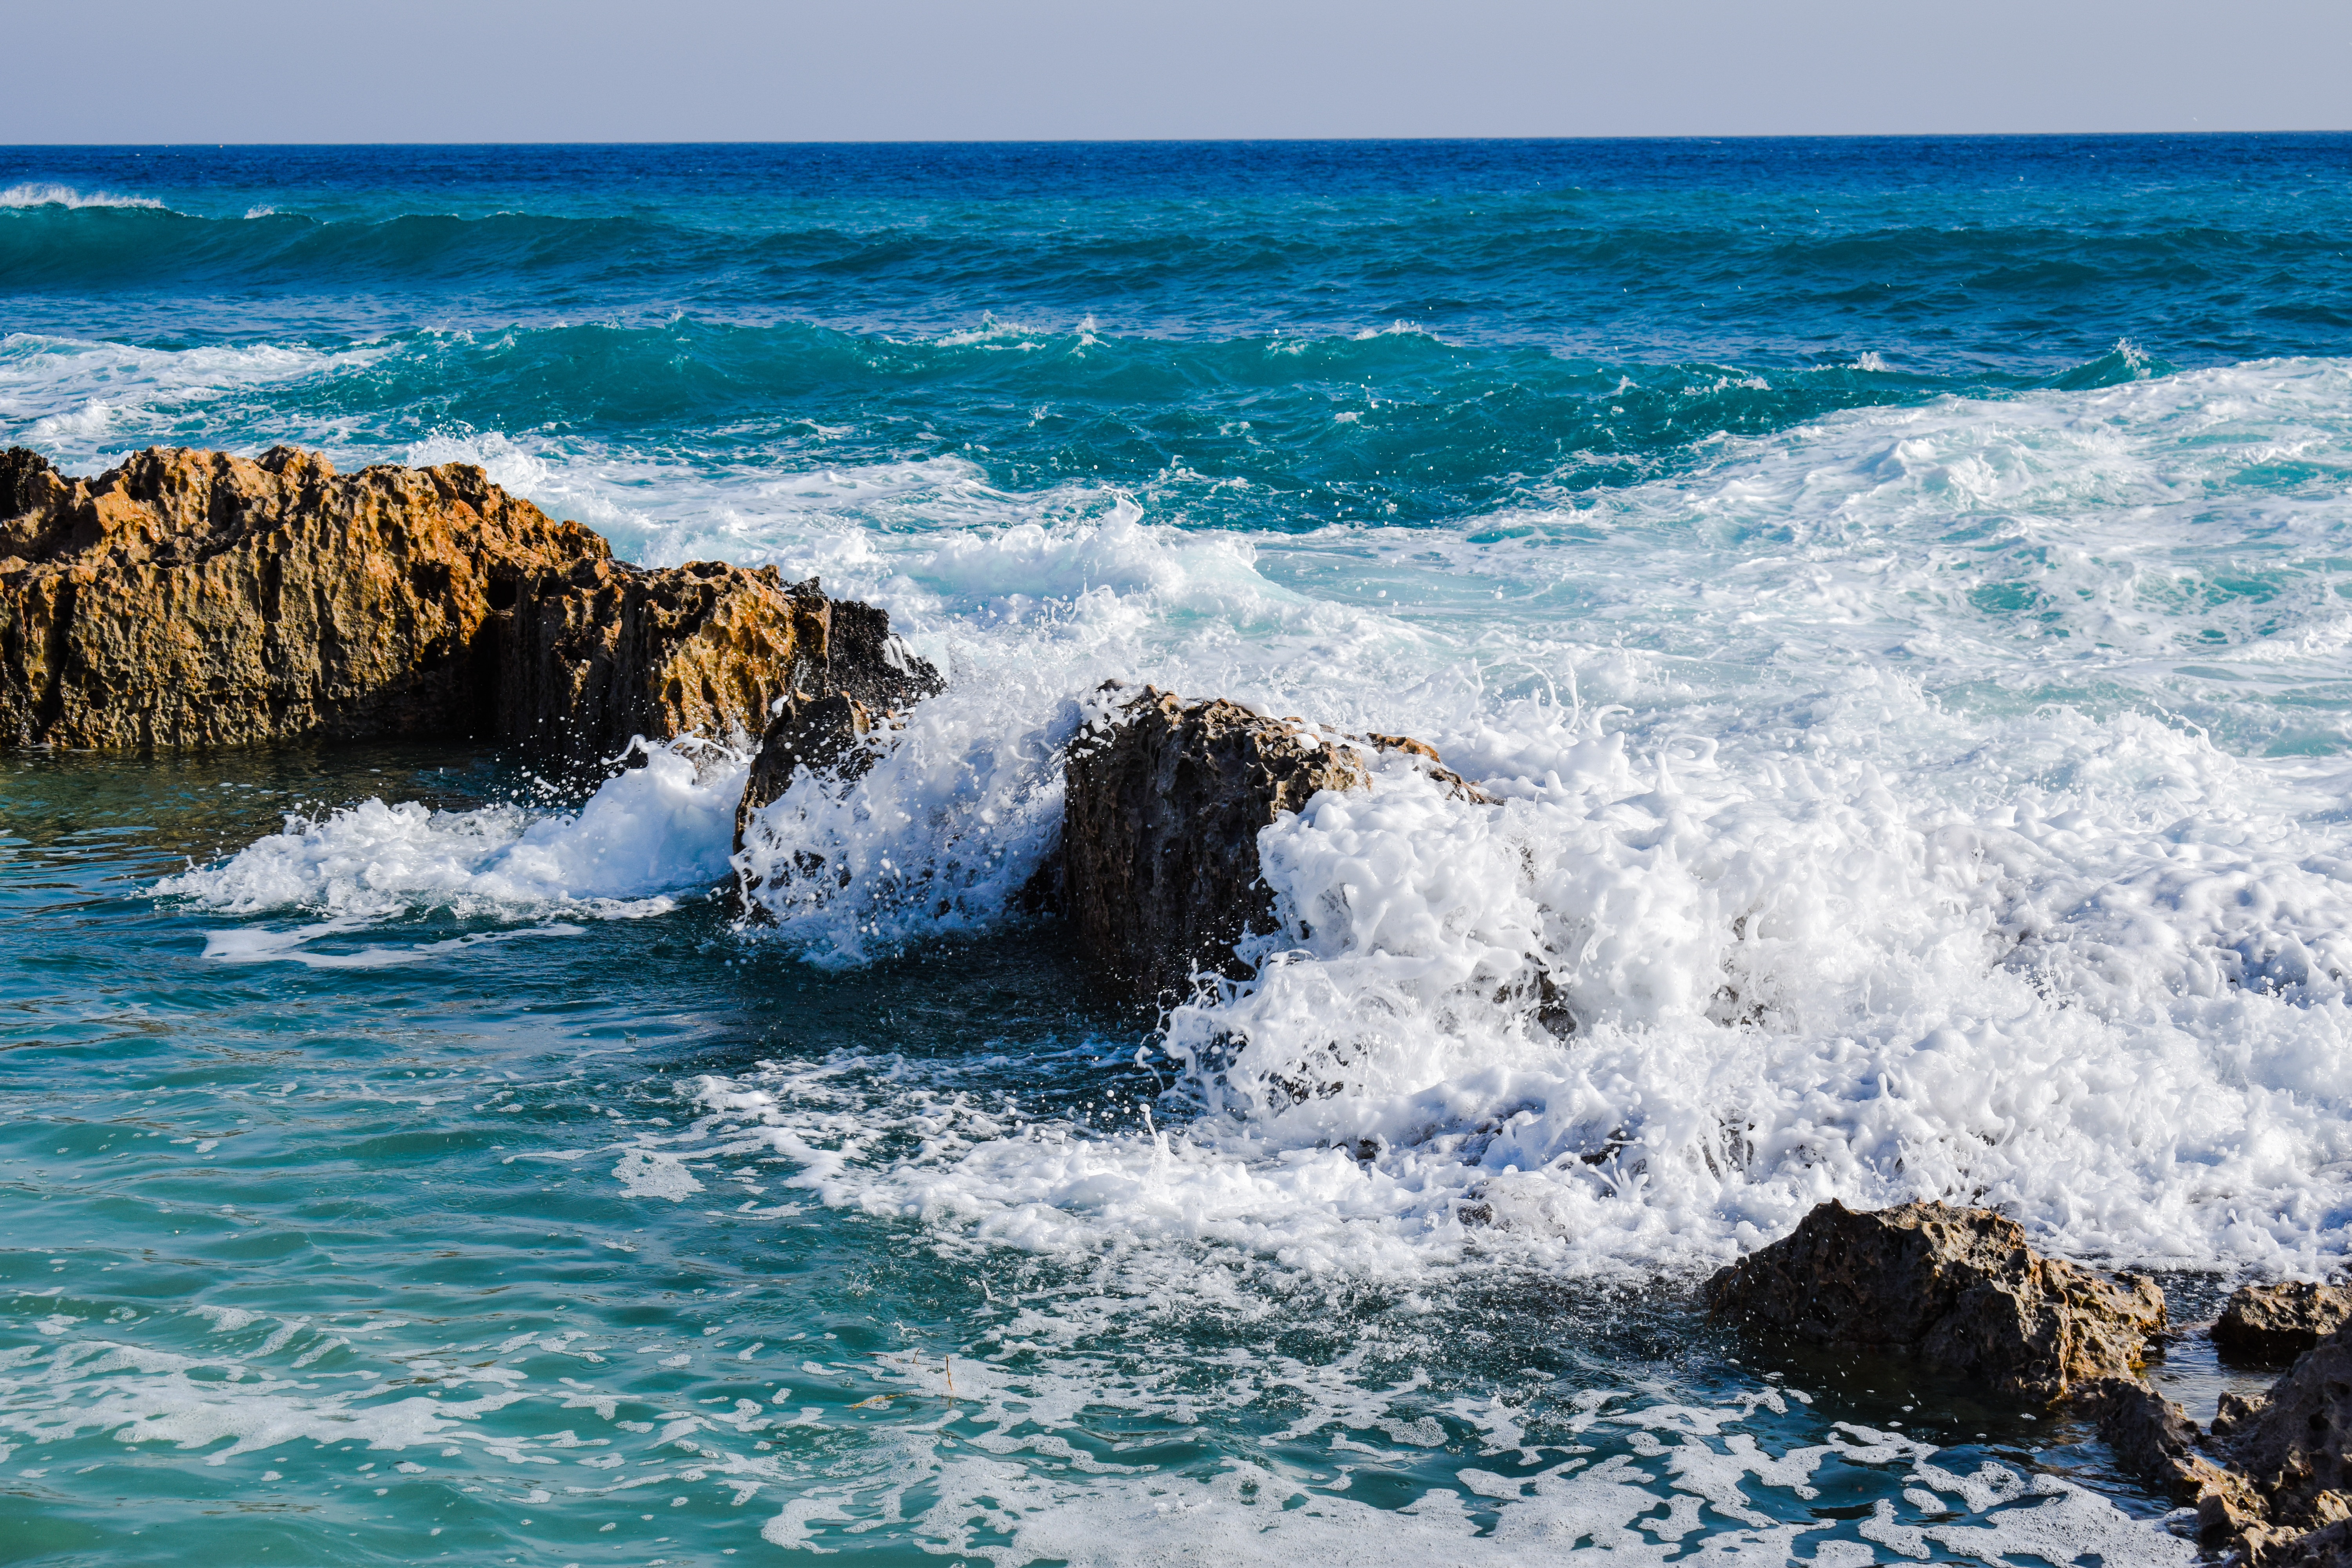
beach, sea, coast, water, nature, rock, ocean, liquid, shore, wave, vacation, foam, splash, spray, blue, terrain, material, splashing, erosion, body of water, waves, rocky coast, cape, wind wave